Paddington Waterside

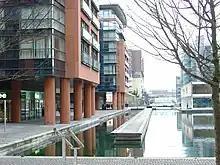
Paddington Basin

Most of the land north of the canal basin is being developed under the banner of Merchant Square by European Land and Property as part of a joint venture between Simon and David Reuben (the Reuben brothers) and the Jarvis family. In all, the development around Paddington Basin will create of offices, homes, shops and leisure facilities, with the western end being developed first. Paddington Walk is a block of 232 flats designed by Munkenbeck & Marshall that completed in August 2005. The Point (224,000 sq ft) and Waterside (240,000 sq ft) are office blocks designed by Terry Farrell and Partners and the Richard Rogers Partnership respectively.